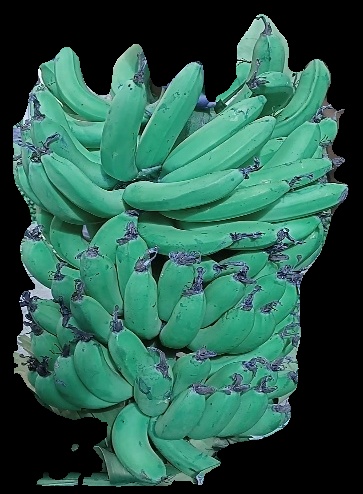
Variety: pachbale
Grade: grade3